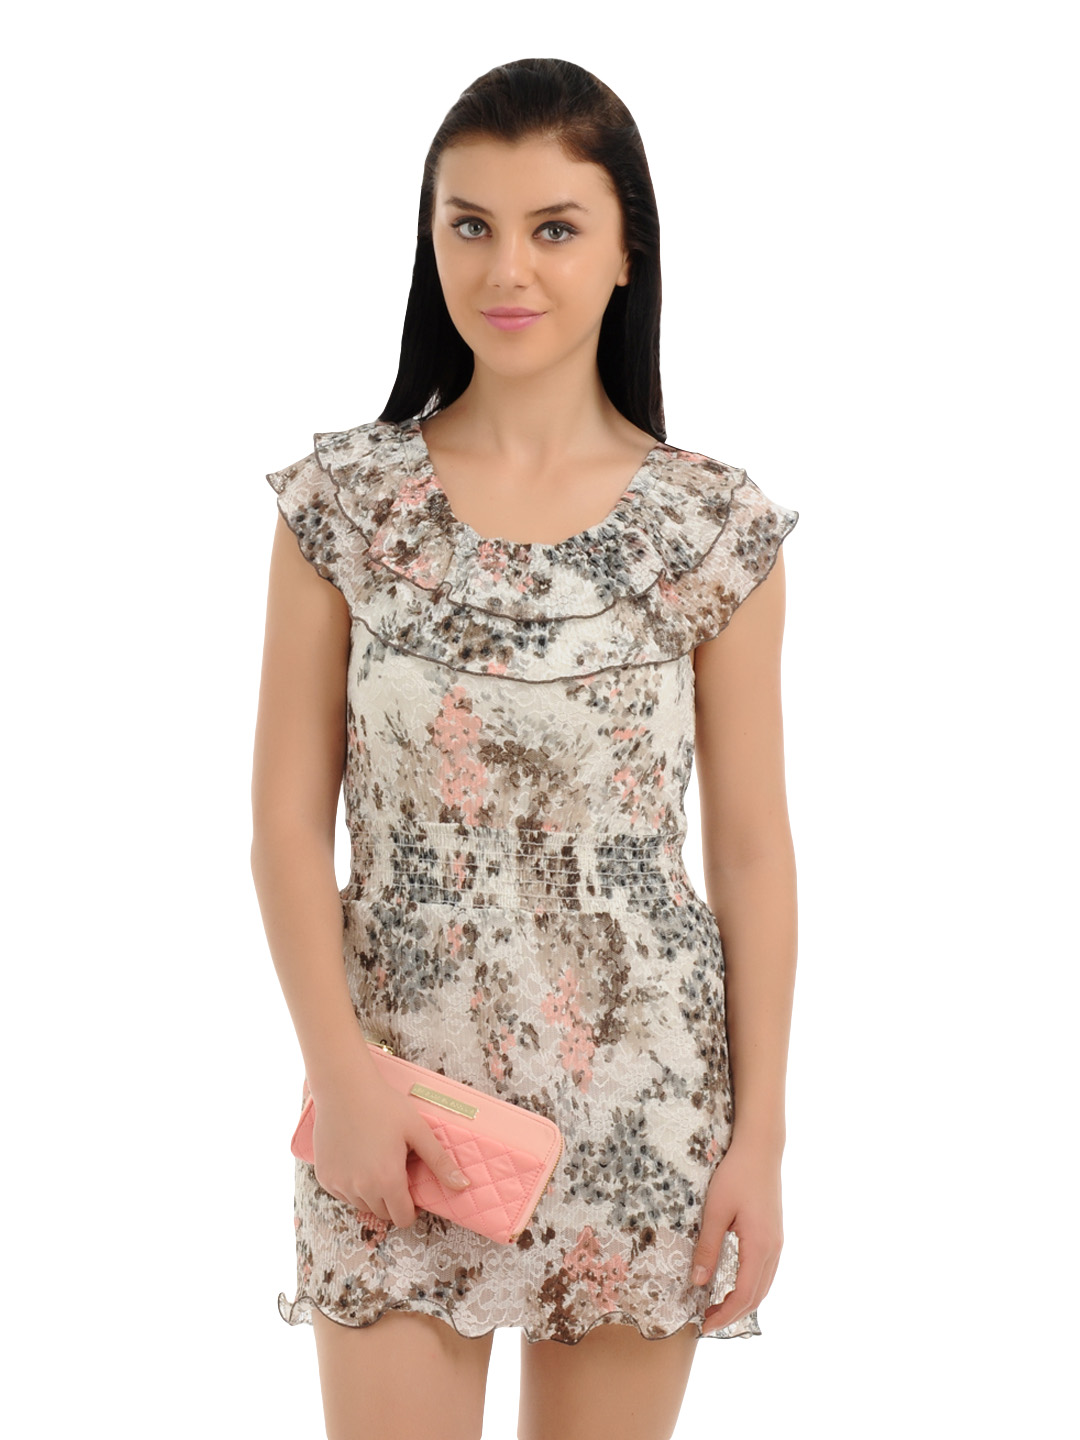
Tonga White Floral Design Dress
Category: Apparel / Dress / Dresses
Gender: Women
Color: White
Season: Fall 2012
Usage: Casual